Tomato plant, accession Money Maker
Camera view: tilt-top (135 deg); turntable rotation: 30 degrees
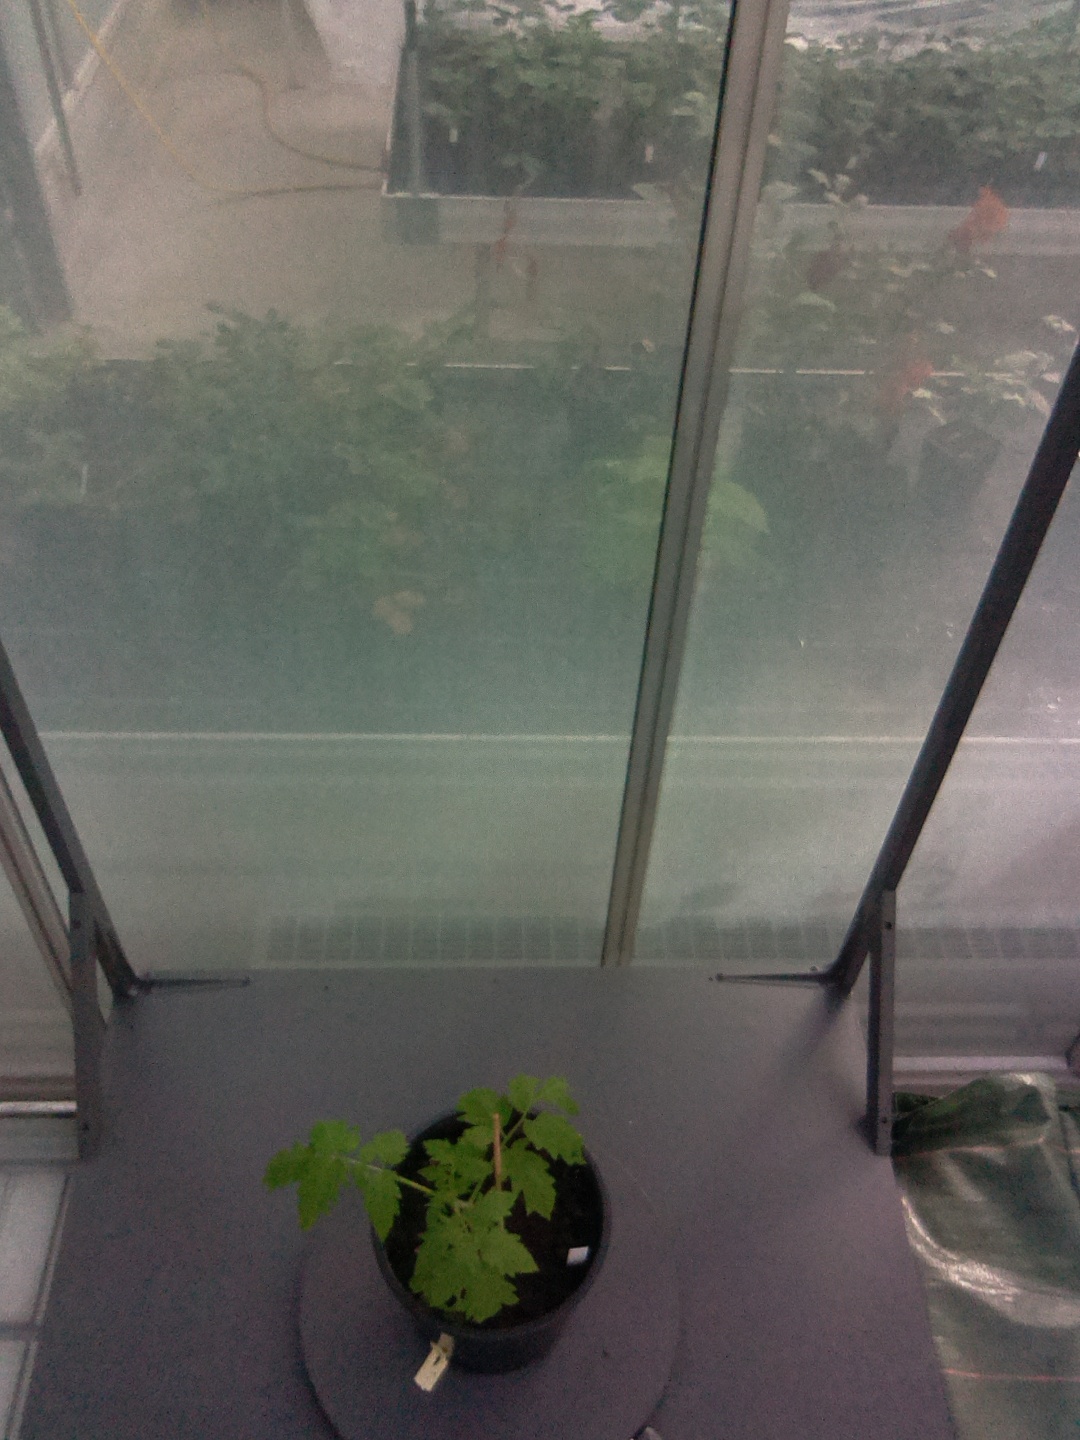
BBCH growth stage 13: 6 of true leaves visible